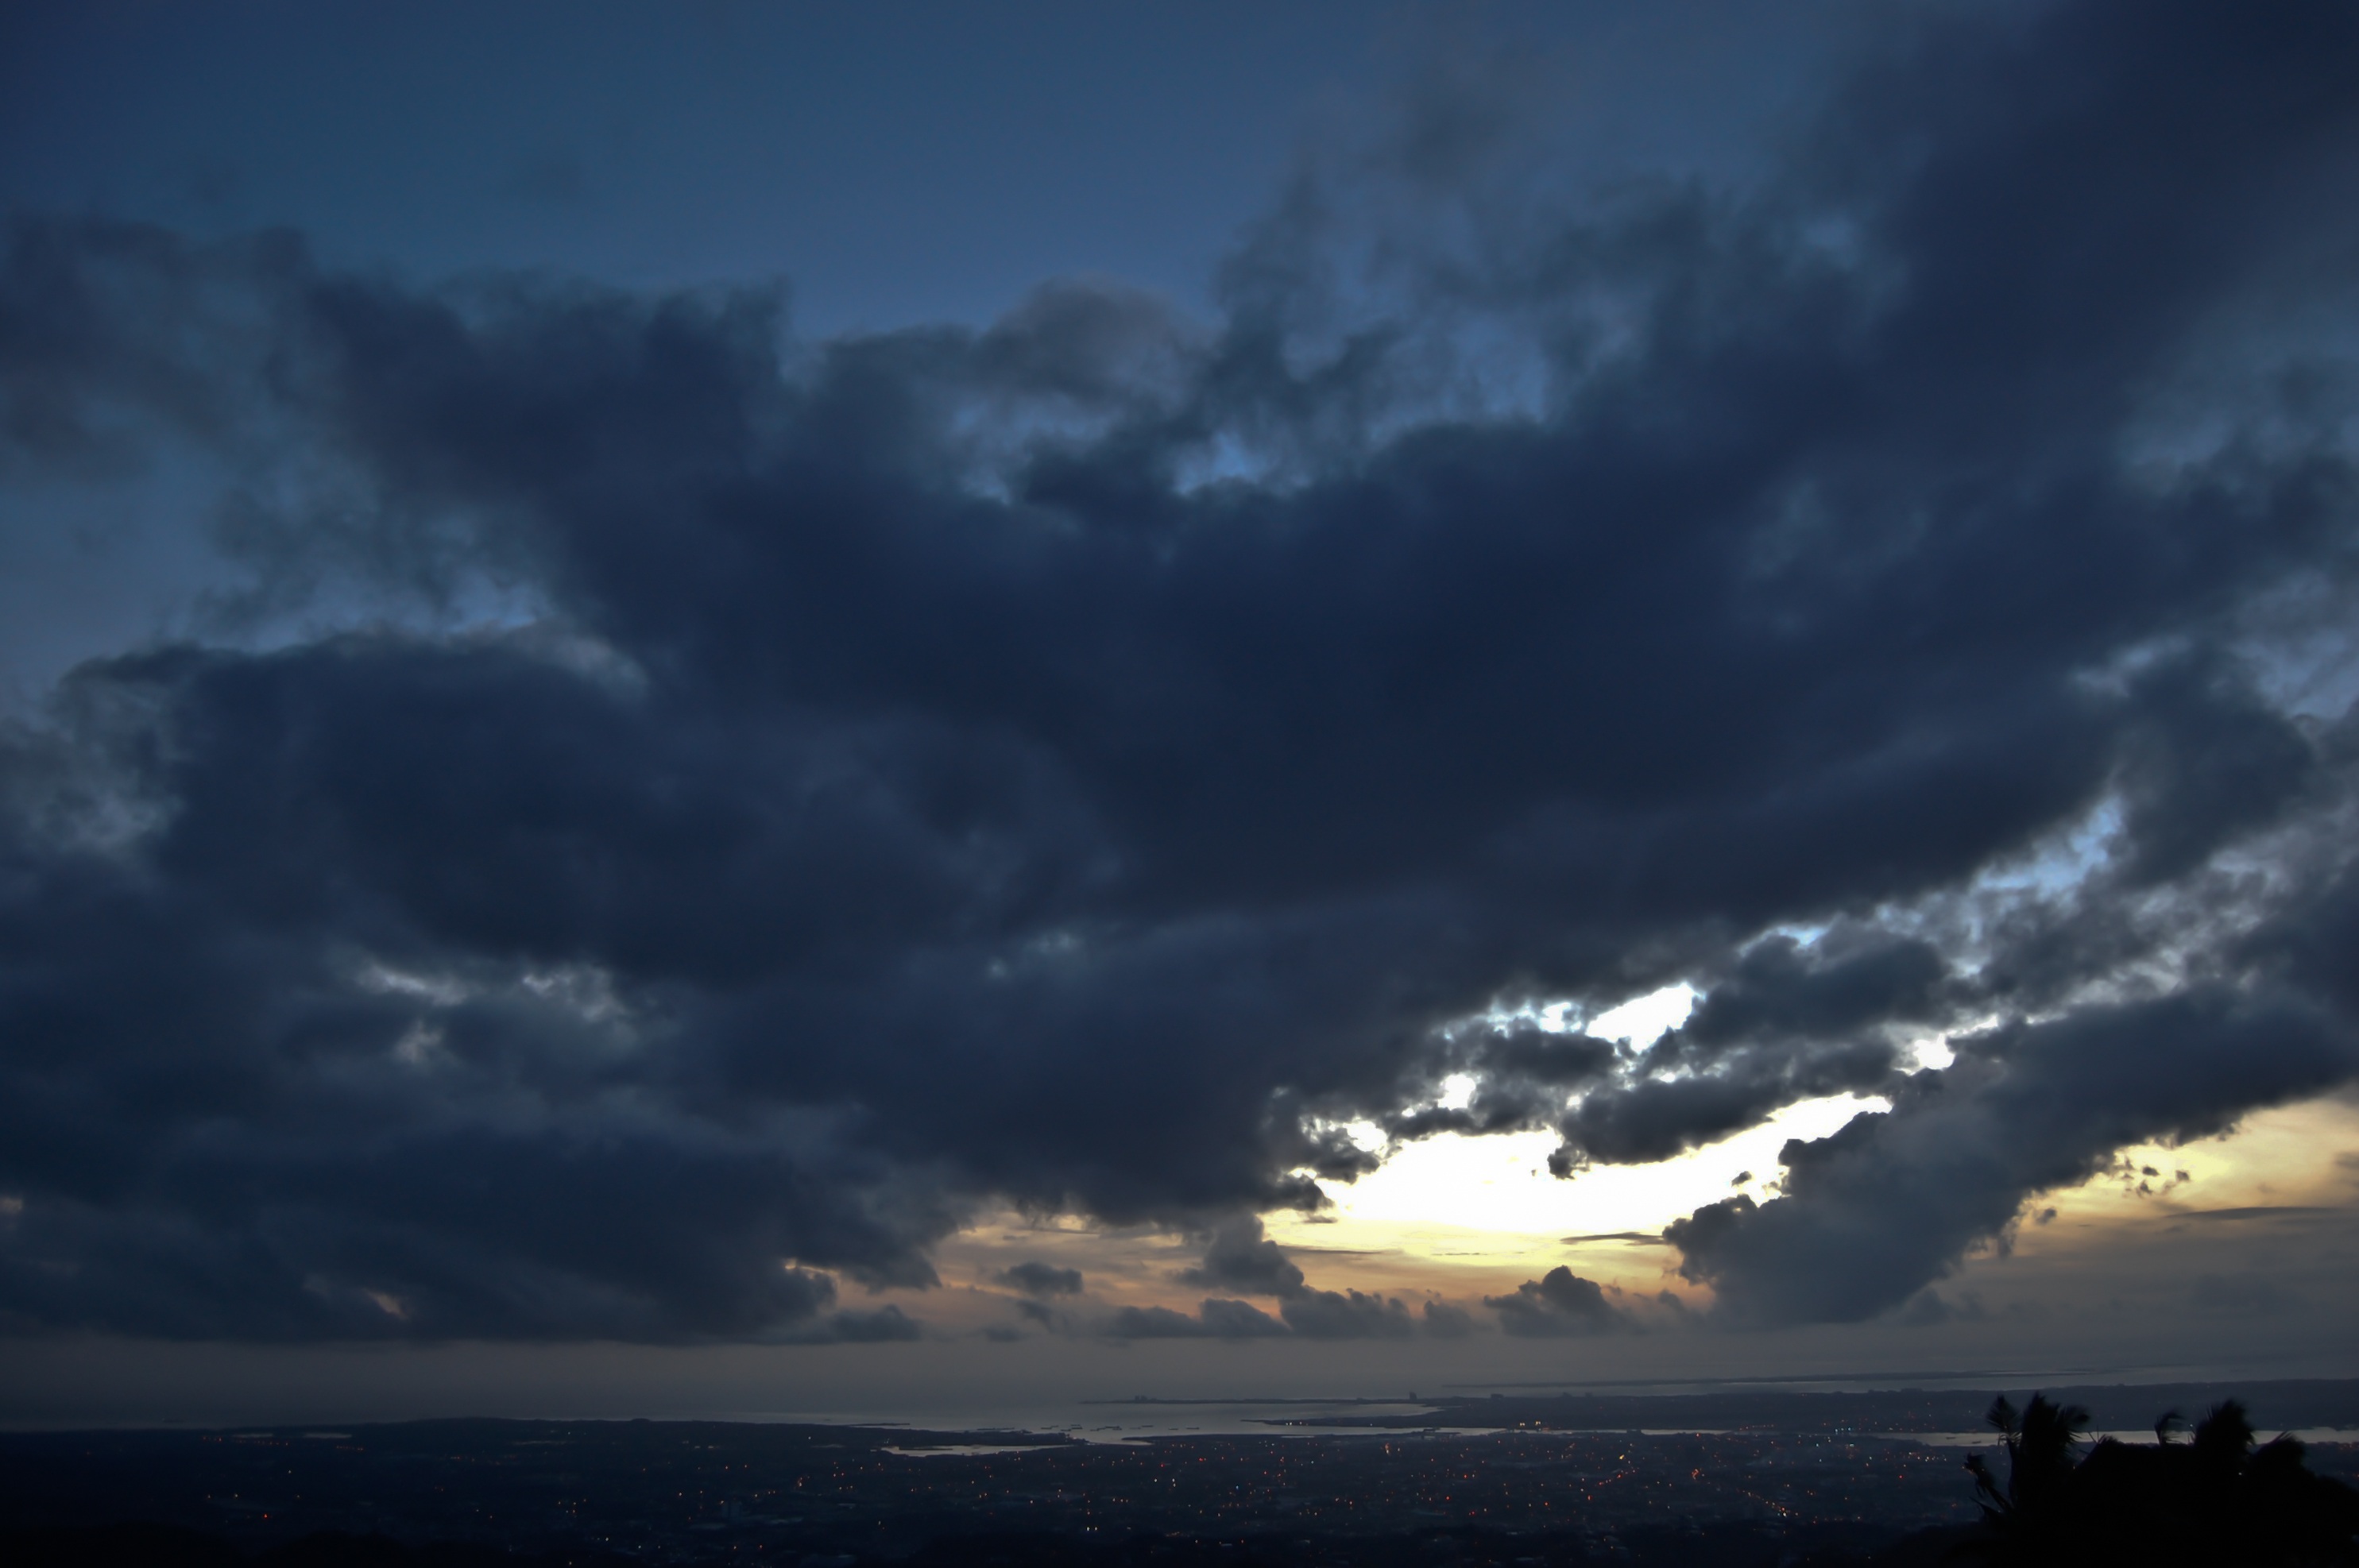
sea, horizon, cloud, sky, sunrise, sunset, sunlight, morning, dawn, atmosphere, dusk, weather, storm, cumulus, darkness, thunder, clouds, thunderstorm, afterglow, meteorological phenomenon, morning view